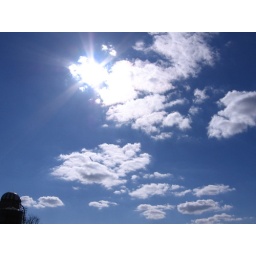
See the silo in the bottom left corner, taken walking back from the brush to the farm house